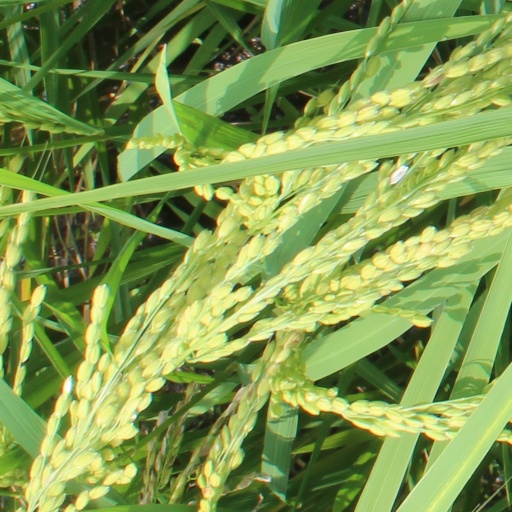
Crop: rice